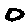
Label: 0